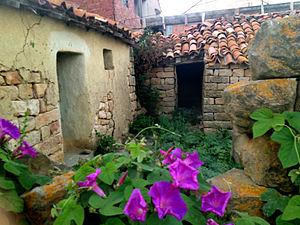
La Kabylie est une région historique située dans le Nord de l'Algérie, à l'est d'Alger.